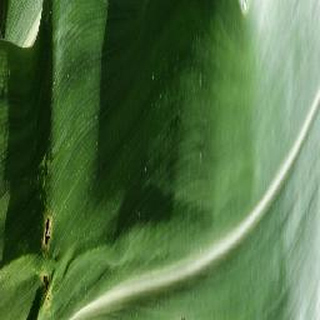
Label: healthy_corn